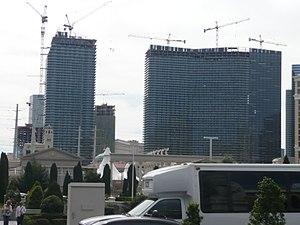
The Cosmopolitan of Las Vegas ou Cosmopolitan of Las Vegas est un complexe hôtelier-resort-casino de luxe situé à Las Vegas, sur le territoire de Paradise, dans l'État du Nevada. Il se trouve juste au sud du Bellagio sur la rive ouest du Strip. Son adresse est 3708 Las Vegas Boulevard South, Las Vegas, NV 89109.